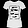
Label: T - shirt / top